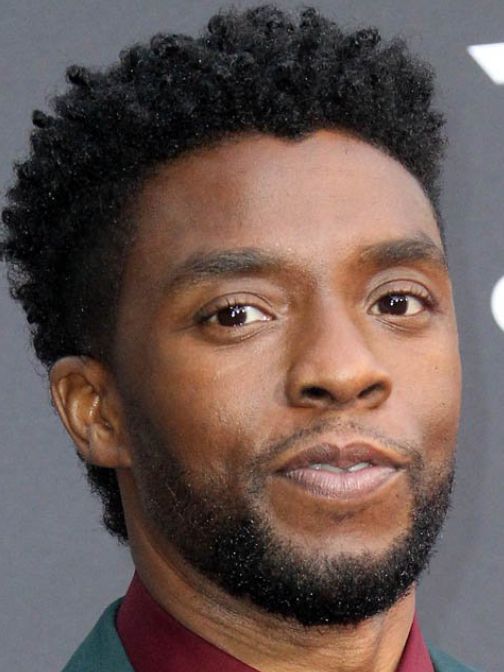
Portrait style: Real Portrait